Alexeyevsky District, Republic of Tatarstan

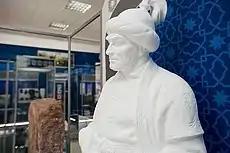
Sculpture of Almış

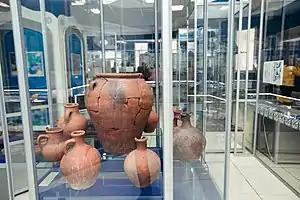
Archaeological findings

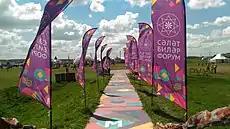
Youth organisation “Selet”

The center of the district is located on the territory of the former village of Alekseevskoye which was founded at the beginning of the 18th century. At the end of the 19th - beginning of the 20th centuries, the wool spinning, plaster and furnace industries developed in the village.